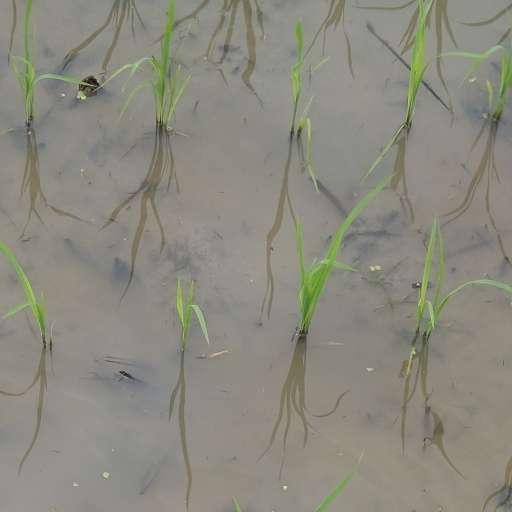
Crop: rice